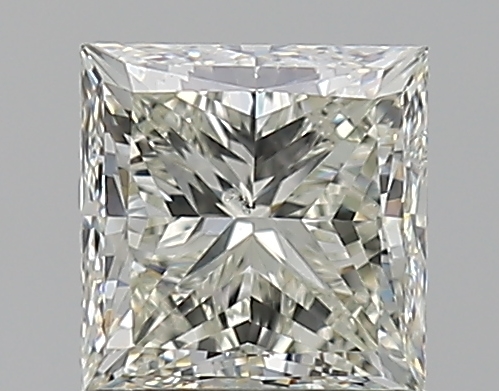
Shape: princess
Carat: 1
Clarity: SI1
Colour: L
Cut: EX
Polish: EX
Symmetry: VG
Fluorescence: N
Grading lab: GIA
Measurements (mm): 5.33 x 5.25 x 3.85